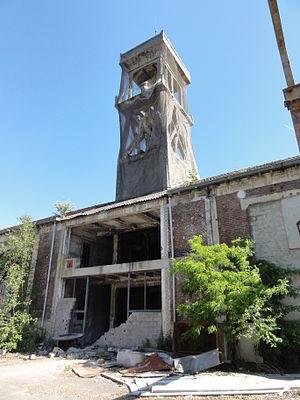
La Compagnie des mines de Douvrin est une compagnie minière qui a exploité la houille à Haisnes dans le bassin minier du Nord-Pas-de-Calais. La société est fondée le 16 juillet 1855. Elle effectue cette année-là deux sondages à Houdain et Divion, au sud de la concession de la Compagnie des mines de Bruay. Infructueux, ces sondages sont abandonnés et la société en effectue un nouveau à Bouvigny-Boyeffles, au sud de la concession de la Compagnie des mines de Nœux. Ce sondage met en évidence la présence de houille, mais la société reporte ses recherches au nord des concessions Lens et Grenay car la Compagnie de Nœux va recevoir une extension de concession englobant Bouvigny-Boyeffles. Des sondages sont entrepris à Salomé, Douvrin, Auchy-les-Mines et Haisnes.
Cet article recense une partie des monuments historiques du Pas-de-Calais, en France.
La fosse nᵒ 6 dite Saint-Alfred ou Alfred Descamps, anciennement dénommée fosse d'Haisnes, de la Compagnie des mines de Douvrin puis de la Compagnie des mines de Lens est un ancien charbonnage du Bassin minier du Nord-Pas-de-Calais, situé à Haisnes. La Compagnie de Douvrin commence le puits en mars 1859 et la fosse commence à extraire en 1861. Mais l'extraction reste faible et la compagnie est mise en liquidation judiciaire. La Compagnie de Lens rachète la fosse et la concession pour 500 000 francs dans le but de s'en servir pour exploiter sa propre concession. La fosse est détruite durant la Première Guerre mondiale. Elle est reconstruite dans le style architectural des mines de Lens, avec un chevalement en béton armé. L'extraction cesse en 1936 mais la fosse est conservée pour assurer l'aérage de la fosse nᵒ 13.